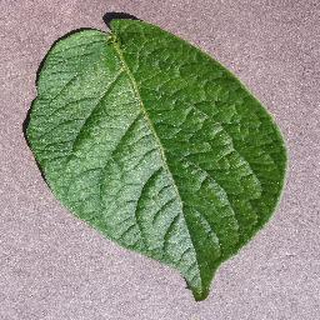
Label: healthy_potato